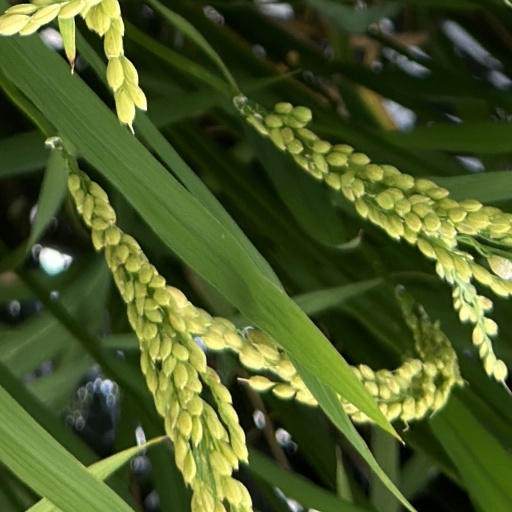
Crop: rice